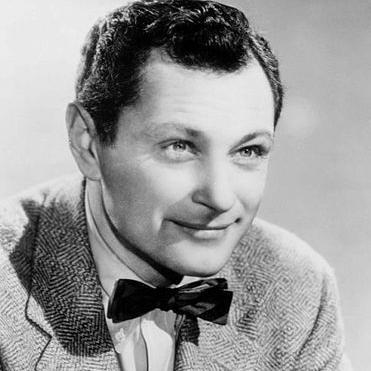
Age: 49